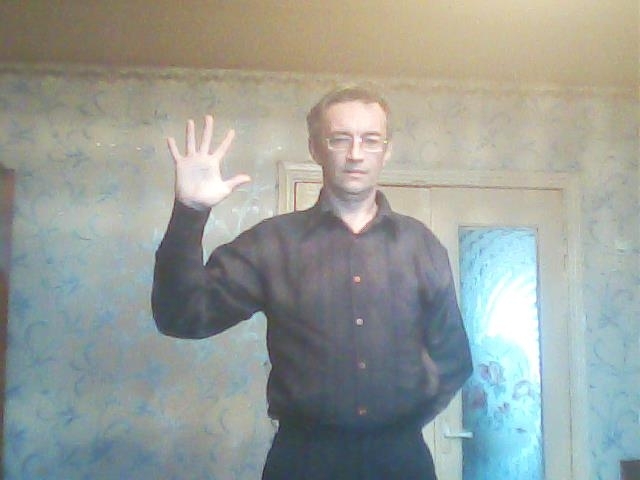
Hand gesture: palm